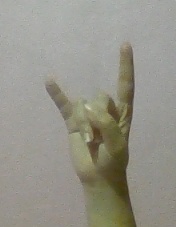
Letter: la